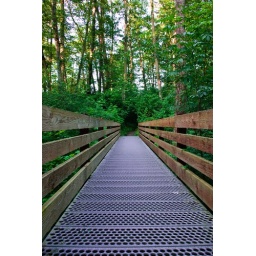
bridge over (potentially) troubled water